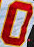
Number: 0